ISM Racing

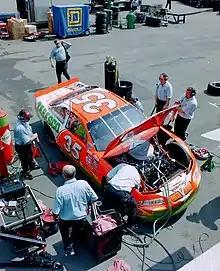
The Tabasco Pontiac

ISM started its NASCAR operation in 1997, starting as a part-time operation with the intent of running the full 1998 Winston Cup season. The team received backing from McIlhenny Company, the makers of Tabasco hot sauce, and hired Todd Bodine, who had last raced full-time in Winston Cup in 1995 for Butch Mock Motorsports, to drive the team's #35 Pontiac. The team attempted the UAW-GM Quality 500 at Charlotte and the season finale at Atlanta, finishing 26th in the former and failing to qualify in the latter.